Act of restoration of the Ukrainian state

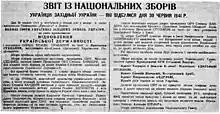
The report of the National Assembly in Lviv on June 30, 1941. Printed copy in the Zborivski Visti (Zboriv Herald)

The act of restoration of the Ukrainian state or proclamation of the Ukrainian state of June 30, 1941, was announced by the Organization of Ukrainian Nationalists (OUN) under the leadership of Stepan Bandera, who declared an independent Ukrainian state in Lviv. The self-proclaimed prime minister was Yaroslav Stetsko, and the head of the Council of Seniors was Kost Levytsky.